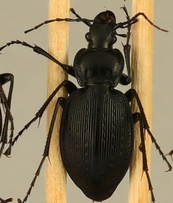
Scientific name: Carabus goryi
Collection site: Mountain Lake Biological Station Site (MLBS), plot MLBS_001